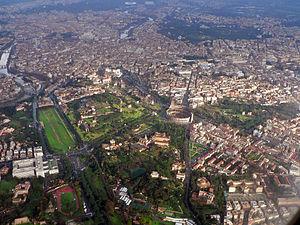
Cet article concerne une liste des principales villes d'Italie par nombre d'habitants. Ci-dessous se dresse une liste des villes de plus de 50 000 habitants le 31 décembre 2018, classées par leur nombre d'habitants selon les chiffres de l'Institut national de statistique.
Gente di Roma est à la fois un film documentaire et de comédie italien réalisé en 2003 par Ettore Scola.